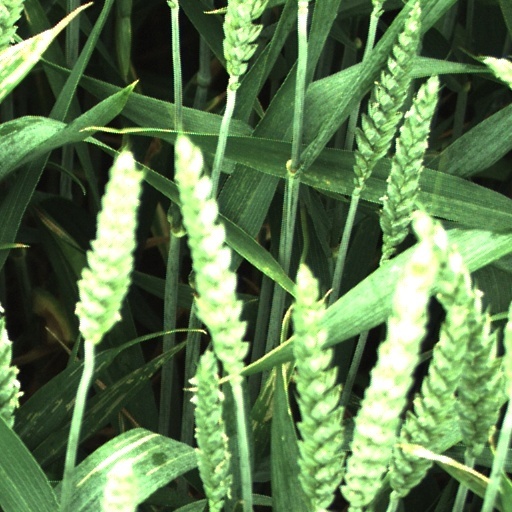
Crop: wheat